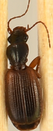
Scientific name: Cymindis neglecta
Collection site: Bartlett Experimental Forest NEON (BART), plot BART_068